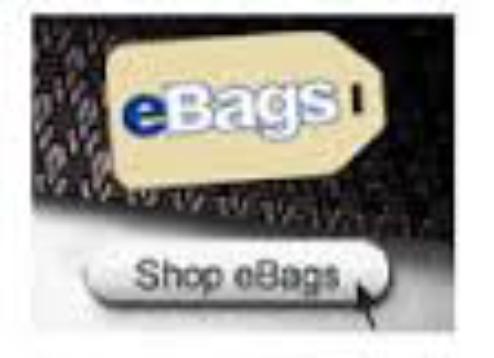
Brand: eBags
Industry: Clothes